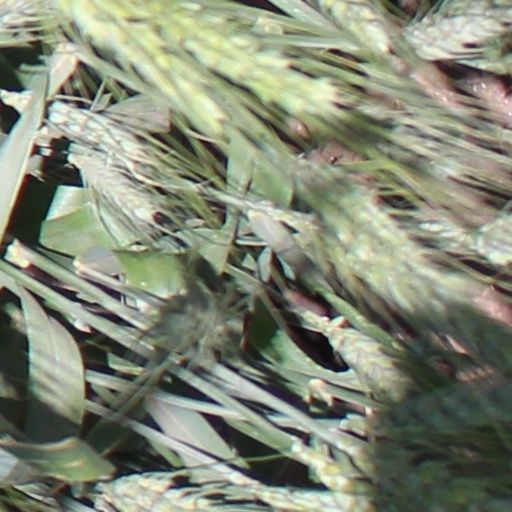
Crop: wheat